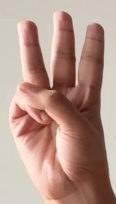
ASL sign: 6